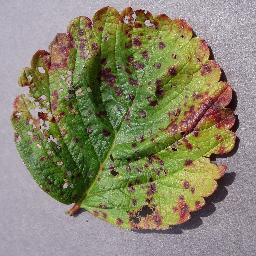
Label: Strawberry___Leaf_scorch